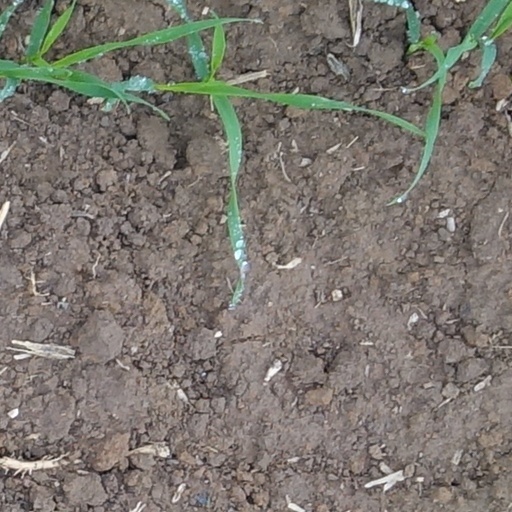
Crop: wheat